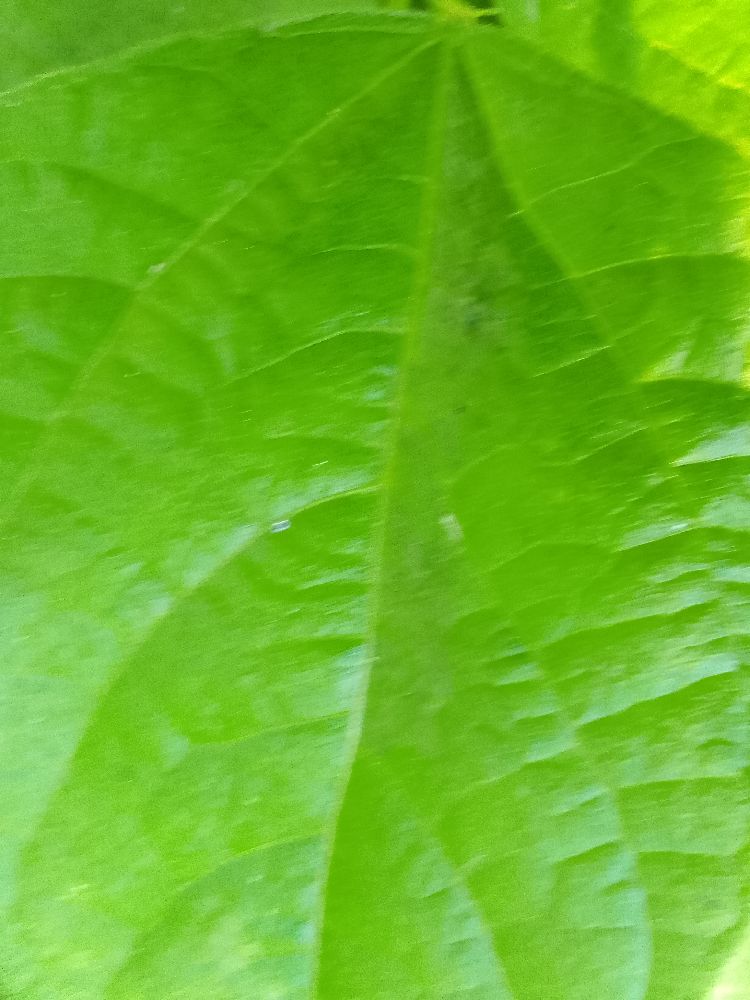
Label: healthy